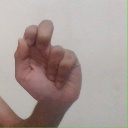
अक्षर: ढ